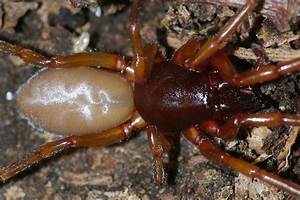
Label: spider